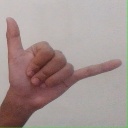
अक्षर: द